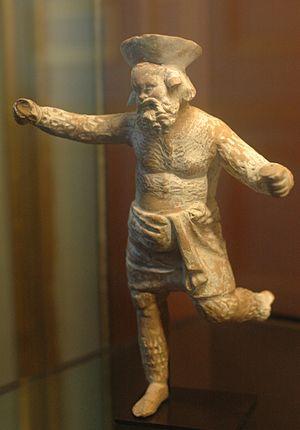
Type théâtral
Le théâtre grec antique est à l'origine du théâtre en Occident. Il prend naissance à l'époque archaïque pour atteindre son apogée à Athènes au Vᵉ siècle av. J.-C.
Le drame satyrique est un genre littéraire et théâtral de la Grèce antique, étroitement associé à la tragédie, qui met en scène des satyres.